Henriette Simon Picker

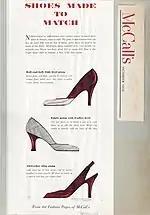
Andy Warhol illustration of Picker's shoe design in McCall's

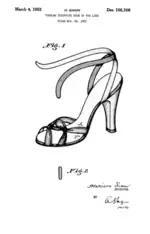
Picker's patent illustration for the "Tubular Stripping Shoe"

Henriette Simon Picker was born on March 28, 1917, to German-Jewish émigrés in Jersey City, New Jersey. In 1928, after a failed business venture, her father, William, moved his family to Berlin. There Picker graduated from the and later attended the . After fleeing Germany following the rise of Hitler, the family resettled in New York, where Picker studied drawing and painting with Alexander Brook and Louis Bouché at the Art Students League of New York while pursuing a career as a shoe designer. At the age of sixteen, she became the first woman designer hired by I. Miller, a shoe company. In 1952 Picker opened her own business called "Simone Shoes To Match" with her brother Regi Simon, designing and manufacturing shoes for women to match their handbags and dresses. In the October 1952 issue of MaCall's, her shoes were illustrated by a then 24 year old Andy Warhol. In the 1960s she formed one of the first shoe import businesses in the US, and designed her own line, “Simone Shoes, Made in Italy.” In 1982, Picker retired from shoe design to care for her then-ailing husband, Julian Picker. Soon thereafter, in 1983, Picker was commissioned to create the cover for the January 1983 issue of Footwear News. Over the course of her career, Picker patented numerous shoe designs.